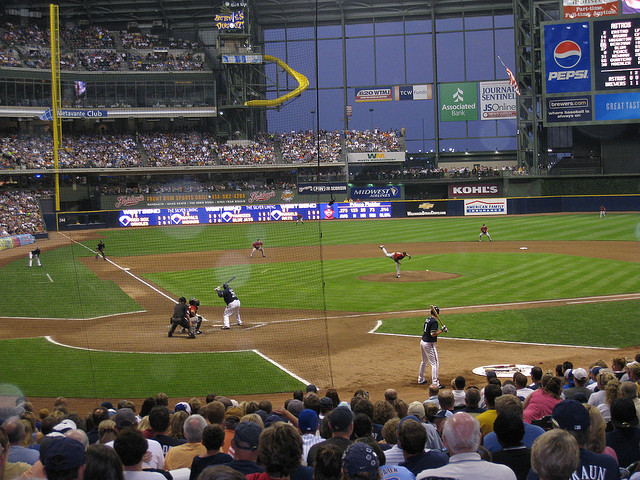
những người đàn ông đang chơi bóng chày ở trên sân